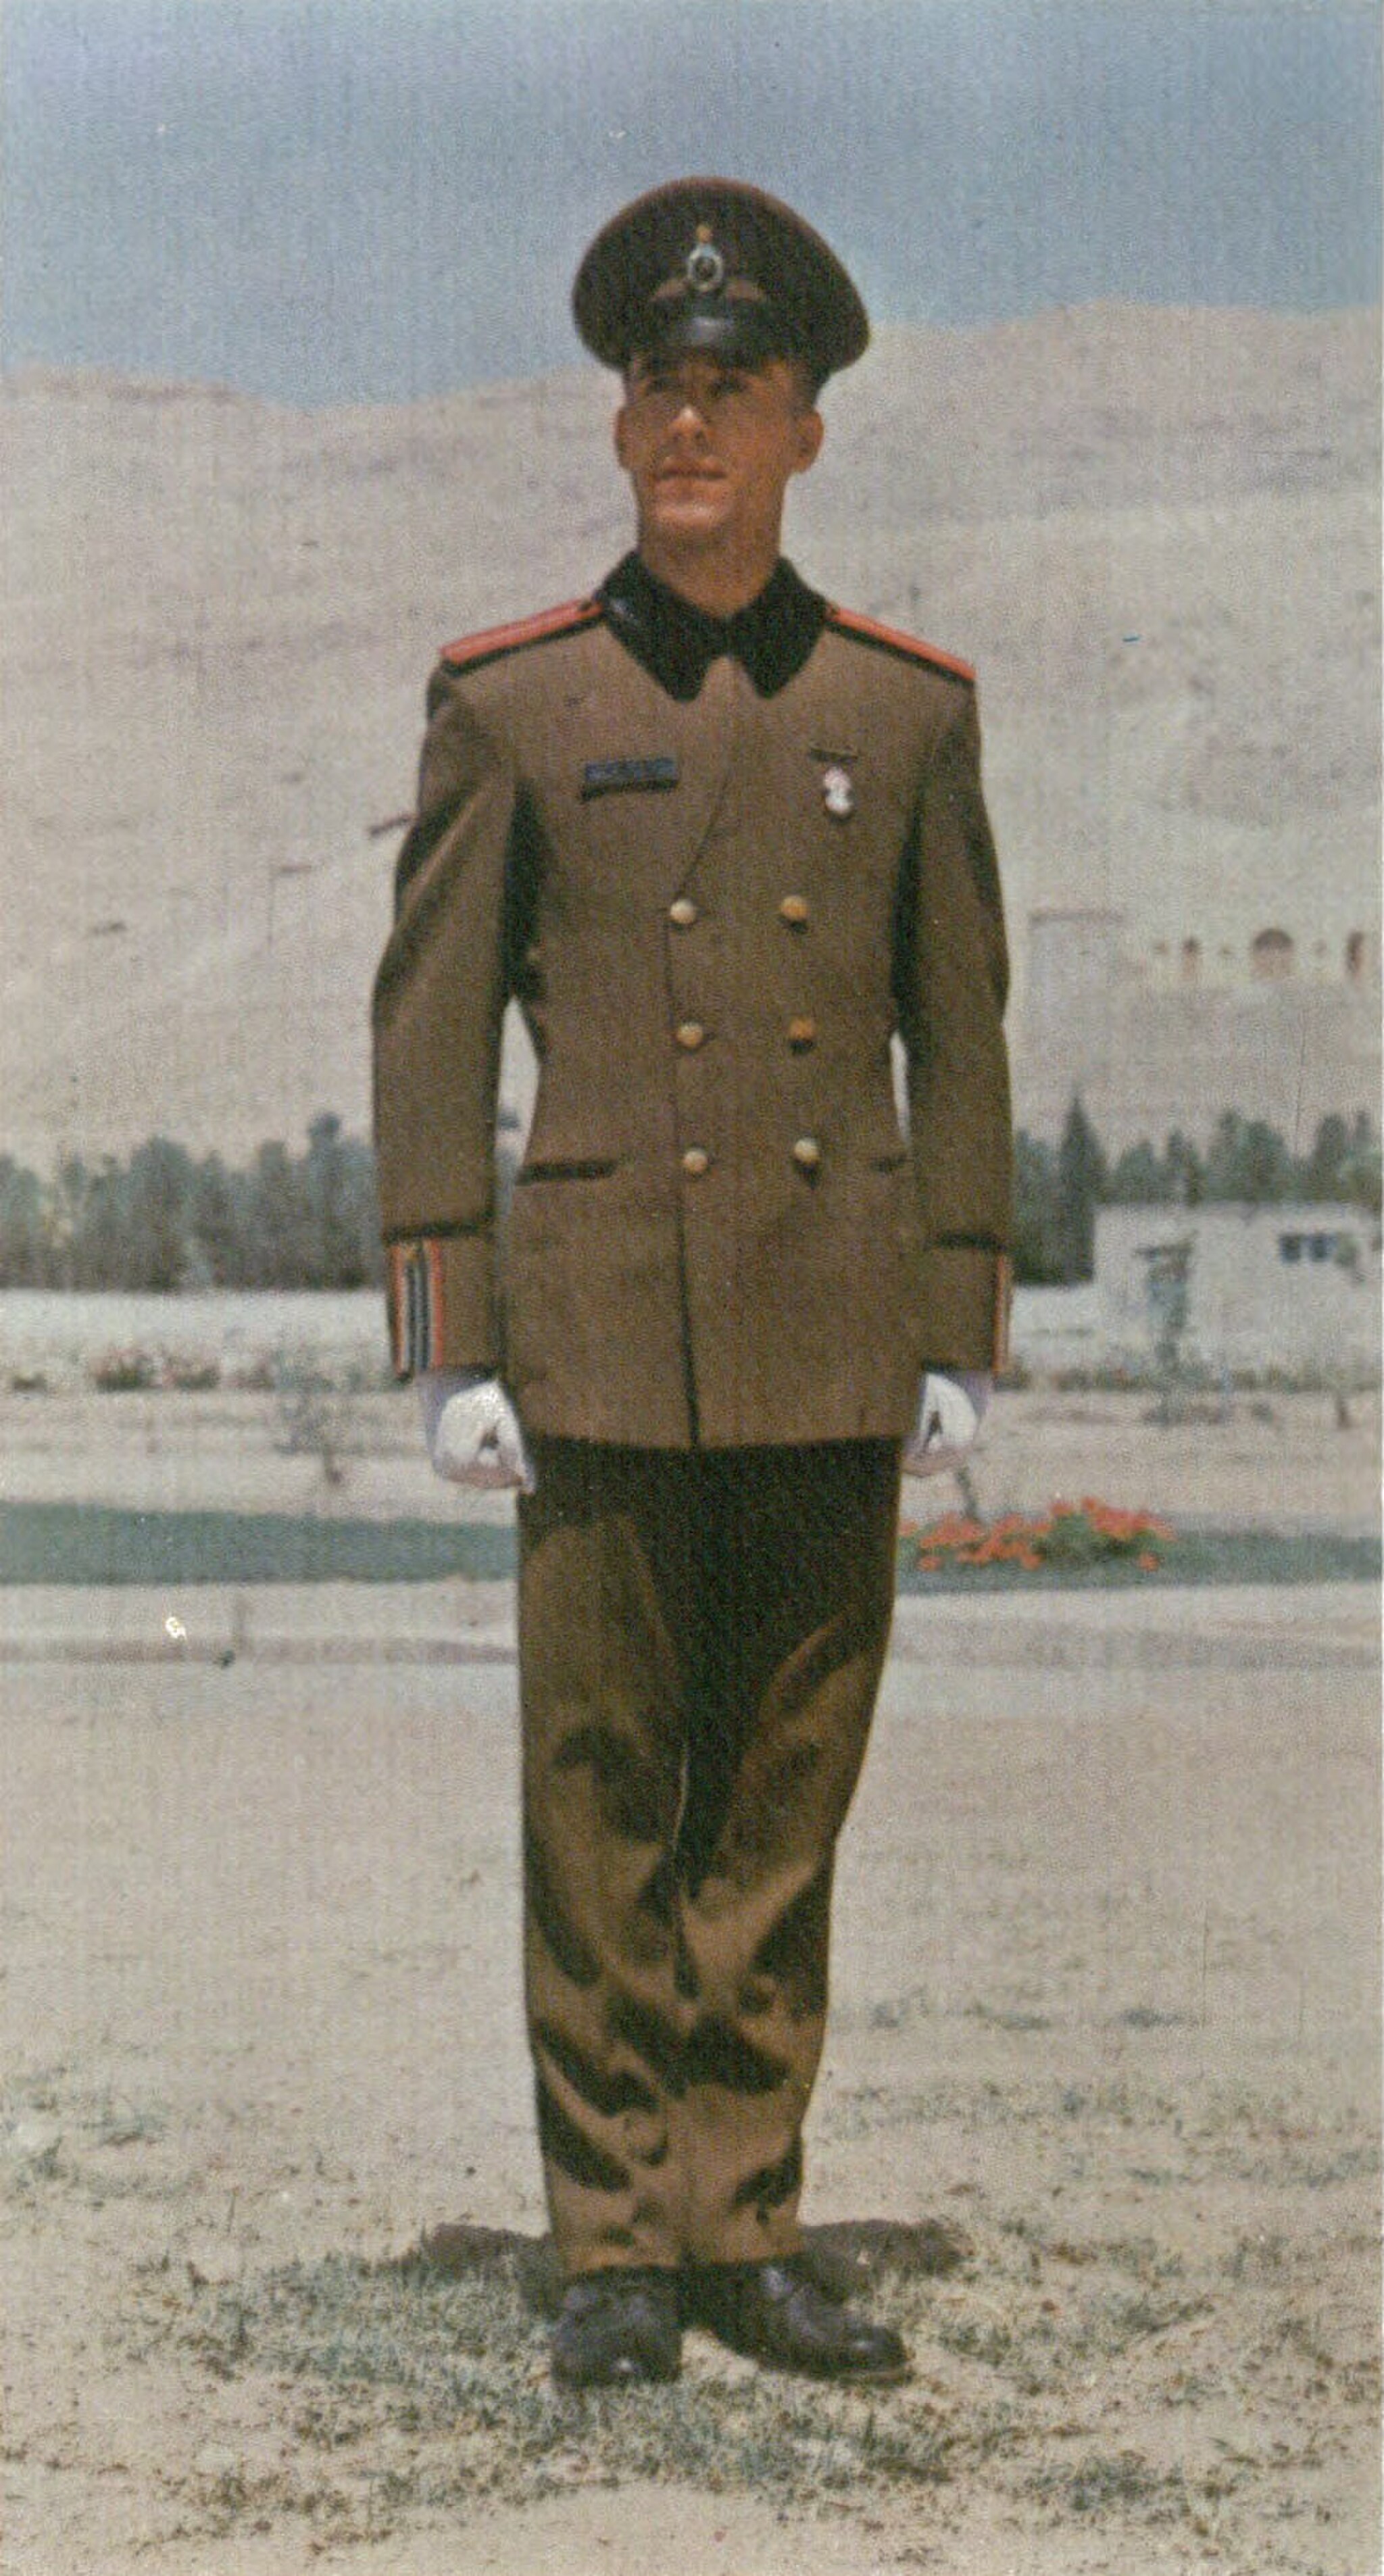
Title: تصویر منتشرشده در کتاب راهنمای رژه (12)
Description: تصویر منتشرشده در کتاب راهنمای رژه سپاهی انقلاب سفید (پسر) Un homme du corps de la révolution blanche. White Revolution Corpsman
Date: 1350
Categories: White Revolution, PD Iran, PD-scan (PD-Iran), Extracted images, Template Unknown (author), Files from the Central Library and Documentation Center of the University of Tehran, Publications of the 2500 year celebration of the Persian Empire